Allyson K. Duncan

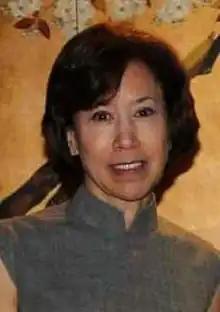
Duncan in 2012

Allyson Kay Duncan (born September 5, 1951, in Durham, North Carolina) is a former United States circuit judge of the United States Court of Appeals for the Fourth Circuit. She was the Fourth Circuit's first female African American judge.